Leslie Skinner

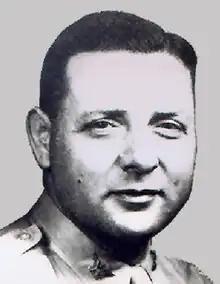
Colonel Leslie A Skinner

Colonel Leslie Alfred Skinner LOM (April 21, 1900 – November 2, 1978) was an American rocket engineer. He played a leading role in the development of several rocket propelled weapons during World War II, notably the first shoulder-fired missile system, the bazooka.